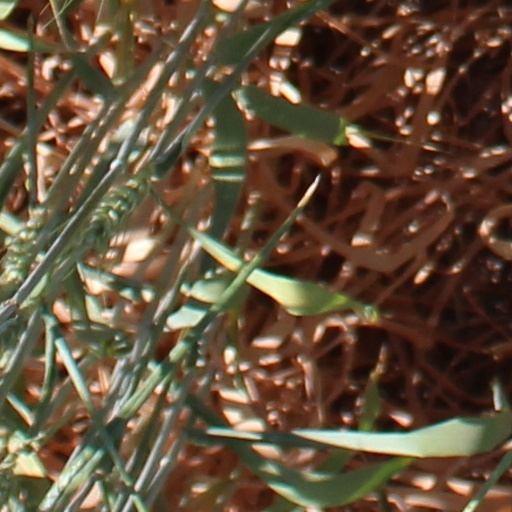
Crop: wheat